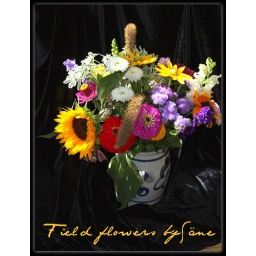
I love to cut my flowers by my self. There are a lot of flower fields around my home.